Om Prakash Bhasin Award

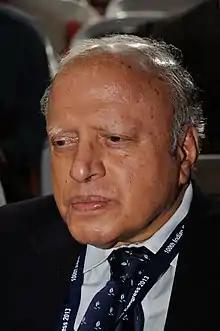
M. S. Swaminathan

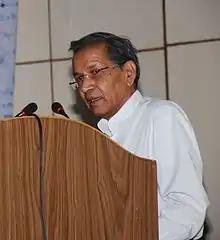
Aditya Narayan Purohit

Source: Shri Om Prakash Bhasin Foundation